Yellow-eyed pigeon

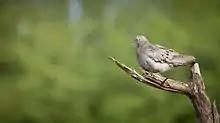
Individual from Tal Chappar Wildlife Sanctuary, Rajasthan, India

The yellow-eyed pigeon, pale-backed pigeon, yellow-eyed dove or yellow-eyed stock dove (Columba eversmanni) is a member of the family Columbidae (doves and pigeons). It breeds in southern Kazakhstan, Uzbekistan, Turkmenistan, Tajikistan, Kyrgyzstan, Afghanistan, north-east Iran and extreme north-west China. It winters in north-east Pakistan, Jammu and Kashmir and parts of Rajasthan (including Tal Chhapar Sanctuary and Jorbeer, Bikaner). The bird has declined in numbers over the years, chiefly because of hunting, and it is listed as "vulnerable" by the International Union for Conservation of Nature.